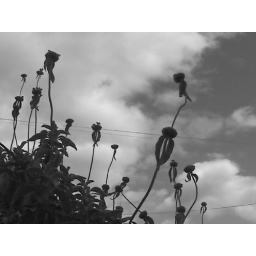
black and white pineapple sage against an early august sky